Starrcade (1997)

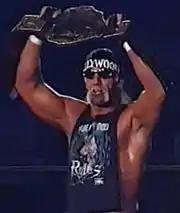
Hollywood Hogan, the WCW World Heavyweight Champion, before his match at Starrcade

The event consisted of matches resulting from scripted feuds and storylines. Wrestlers portrayed villains, heroes, or less distinguishable characters to build tension and culminated in a wrestling match or series of matches.